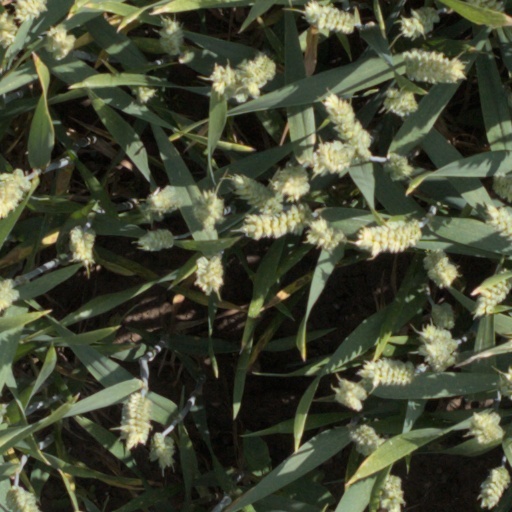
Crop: wheat